Kimmeridge

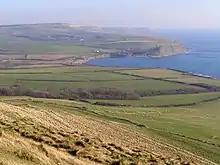
Kimmeridge Bay viewed from the WNW at Tyneham Cap. Kimmeridge parish occupies the further half of the bay and most of the land beyond it. Kimmeridge village is out of shot to the left.

The geology of Kimmeridge civil parish comprises bedrock formed in the Late Jurassic epoch, overlain in many places by superficial Quaternary head deposits. The bedrock is mostly Kimmeridge clay, except for the top of Smedmore Hill and along to Swyre Head, which is formed from Portland stone. Between this and the Kimmeridge clay, and outcropping just beneath the top of the hill, is a thin band of Portland sand. Landslip deposits from the Portland stone cover most of the steep southwest-facing slopes of the hills. Within the Kimmeridge clay are bands of bituminous shale and dolomite, which form flat ledges within Kimmeridge Bay that are exposed at low tide.